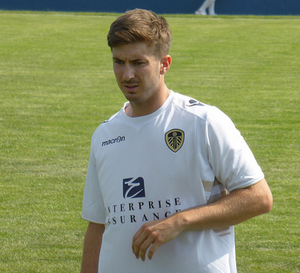
Le Leeds United Football Club, communément appelé Leeds United ou de manière informelle Leeds, est un club de football professionnel anglais basé dans la ville de Leeds. Le club est fondé en 1919, à la suite de la dissolution de Leeds City, et évolue depuis au stade d'Elland Road dans le quartier de Beeston. Le surnom du club, The Peacocks provient de l'ancien nom de la rue où se dresse le stade, The Old Peacock Ground.
Luke Murphy, né le 21 octobre 1989 à Macclesfield, est un footballeur anglais qui évolue au poste de milieu de terrain.